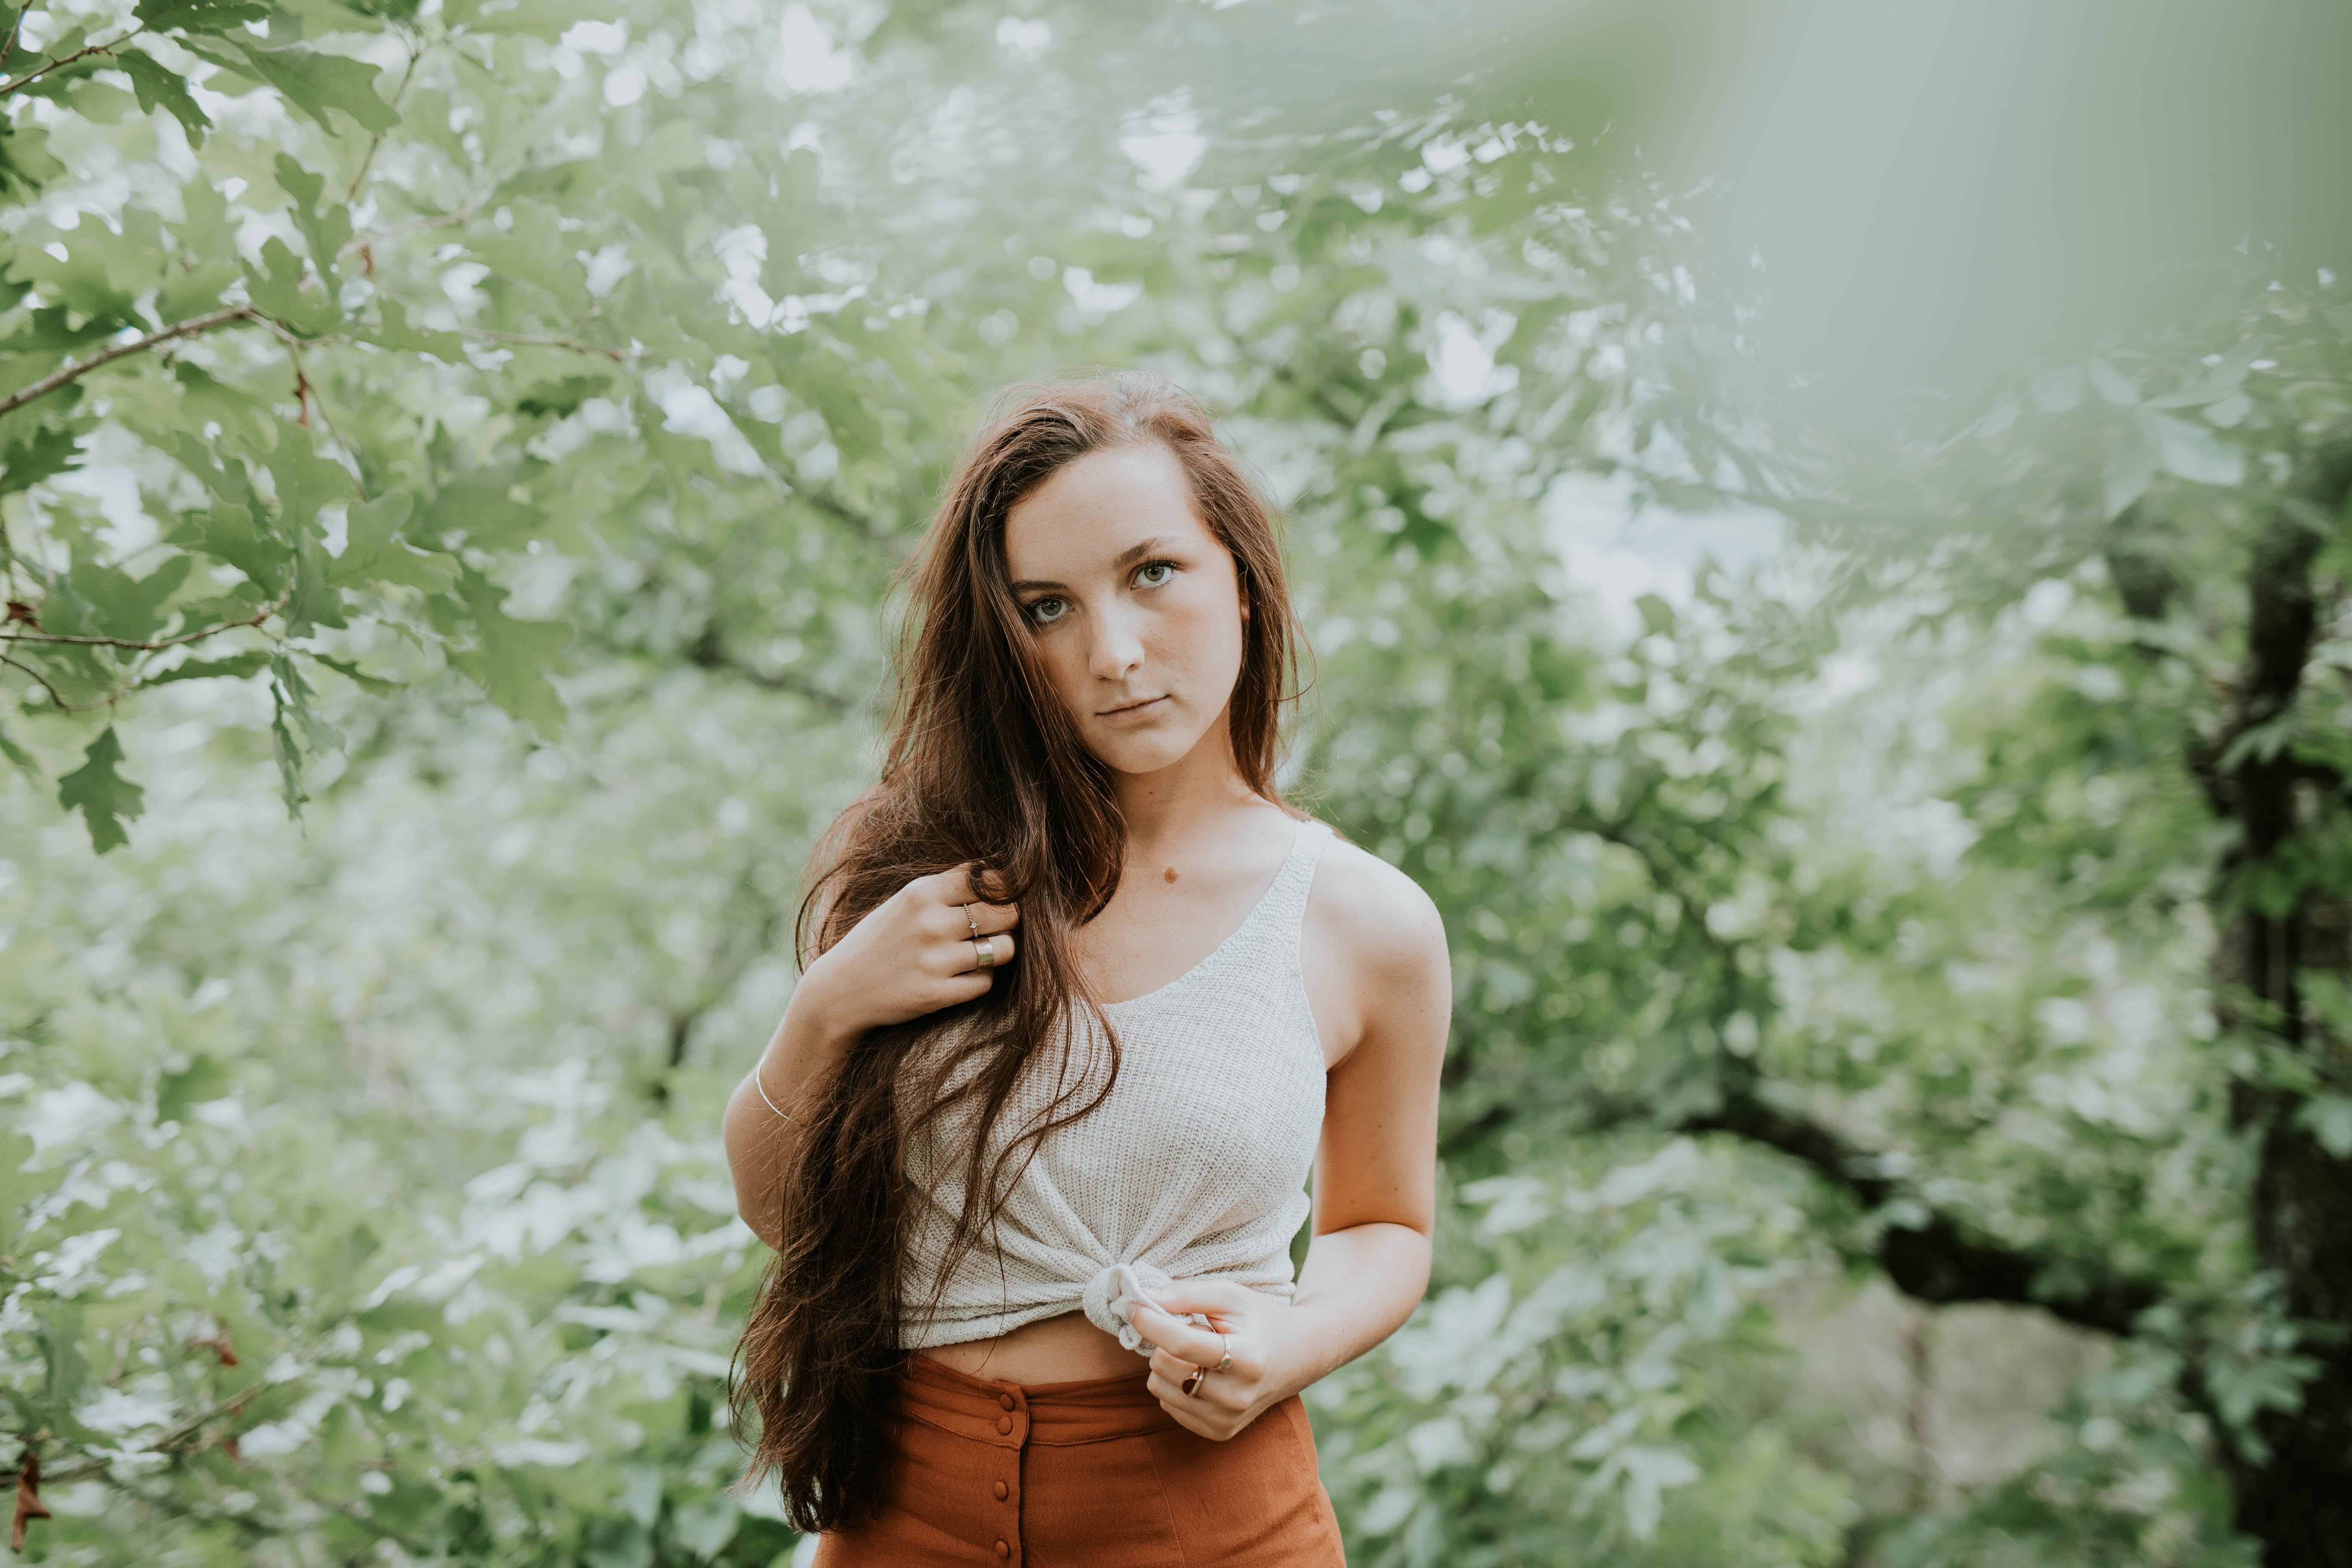
girl, woman, photography, sunlight, flower, portrait, model, spring, romance, bride, long hair, dress, photograph, beauty, photo shoot, portrait photography